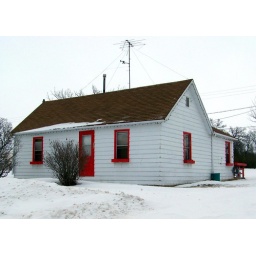
Small white house with interesting red-painted trim in the town of Cabri, Saskatchewan.February 2011.